Via Mediolanum-Verbannus

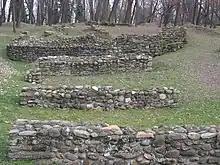
Entrance to the Roman "castrum" at Castelseprio.

The Mediolanum-Verbannus followed a primary southeast-to-northwest axis, with minor cart tracks branching off to connect villages and agricultural settlements.